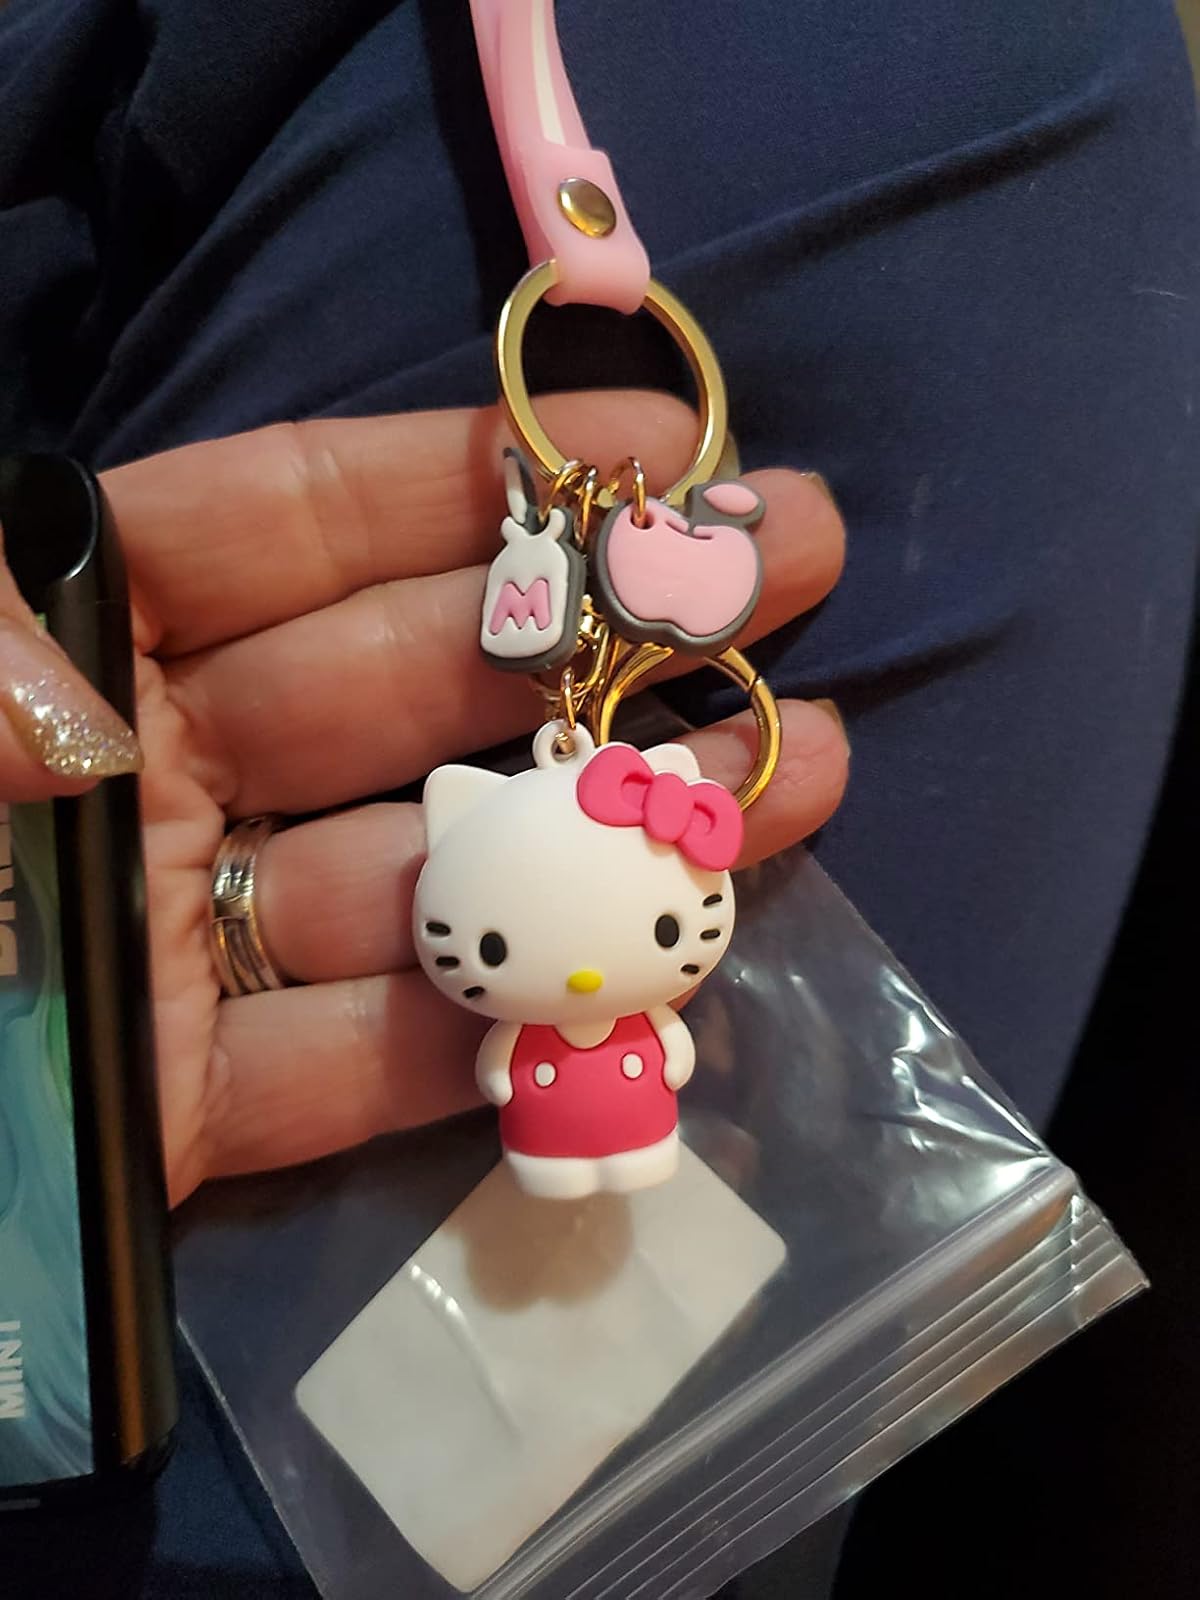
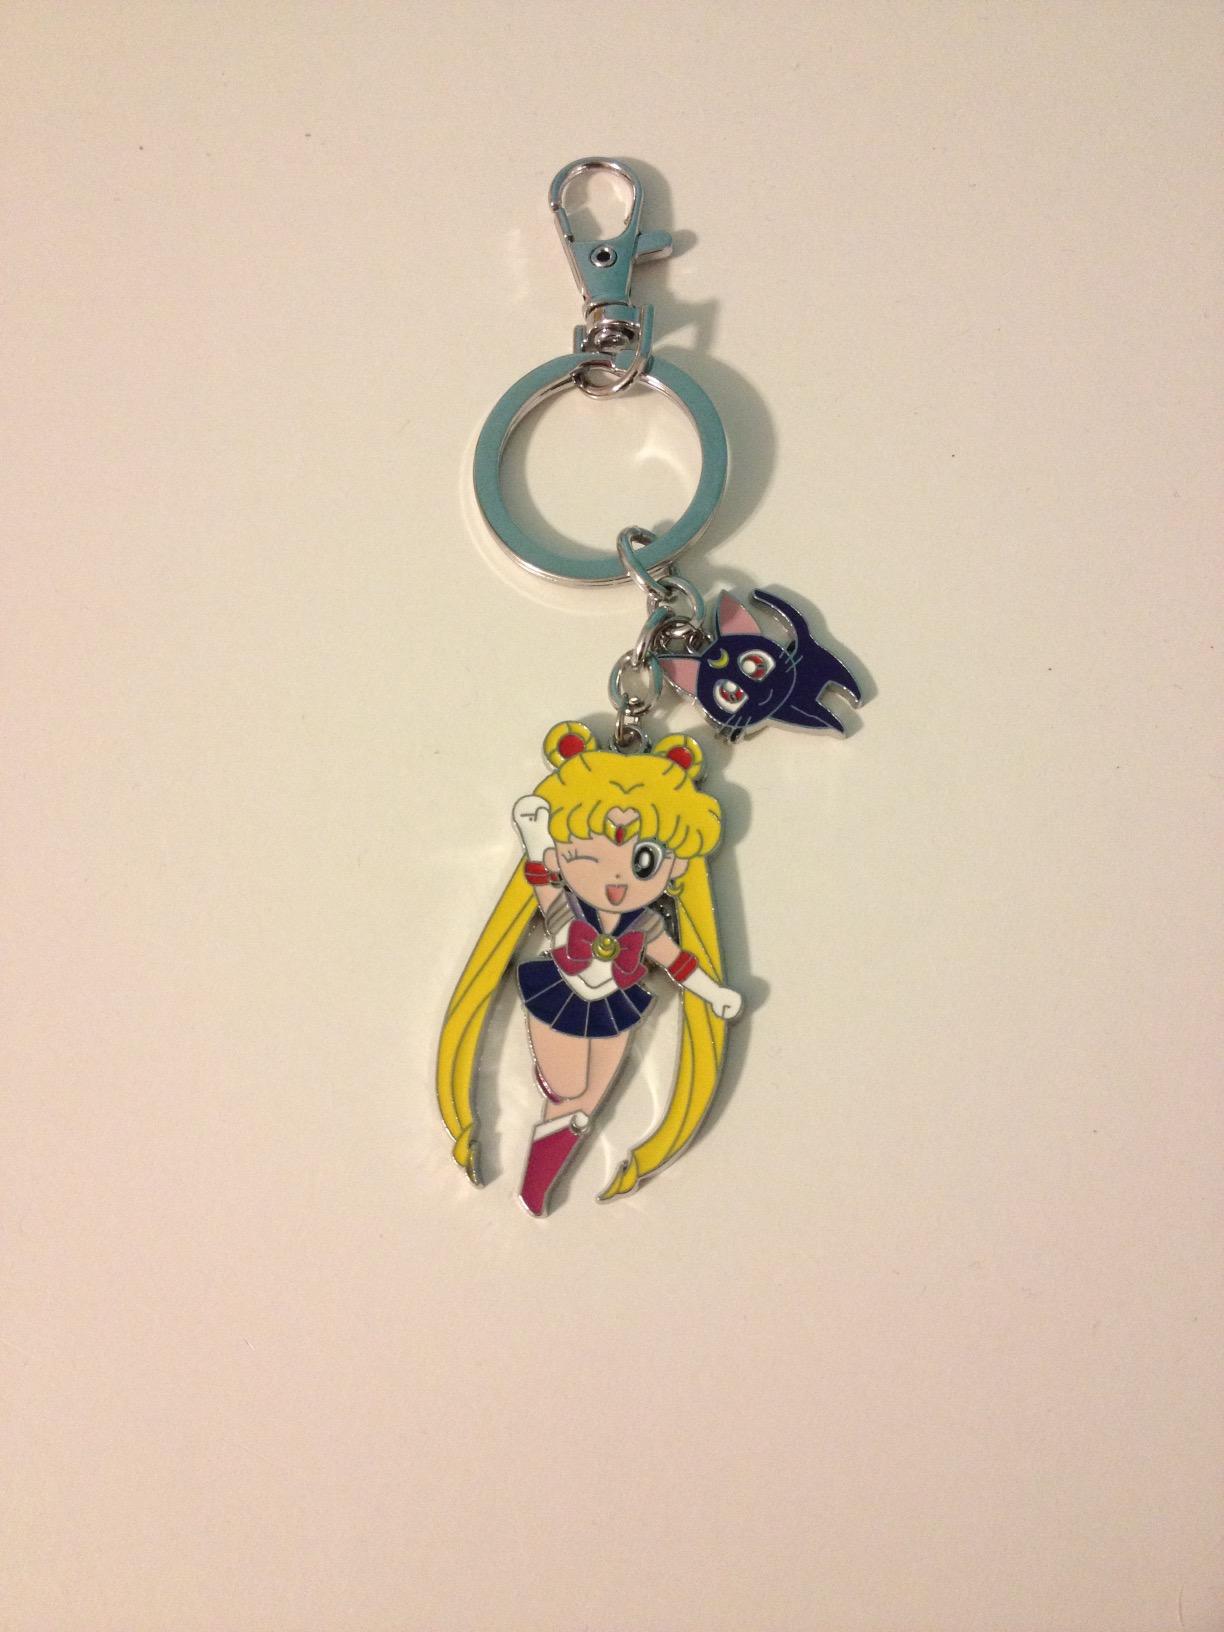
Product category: accessories_keychain
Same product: no